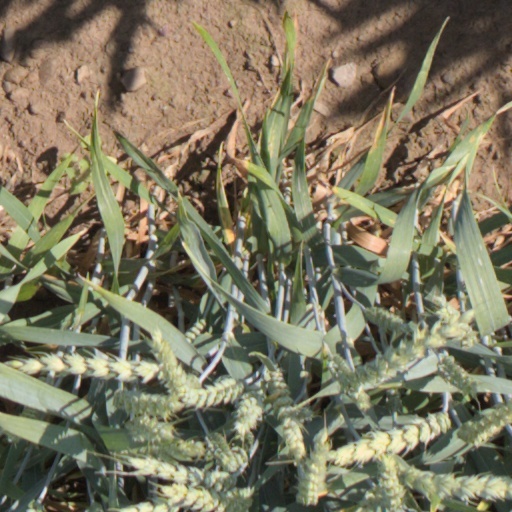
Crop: wheat